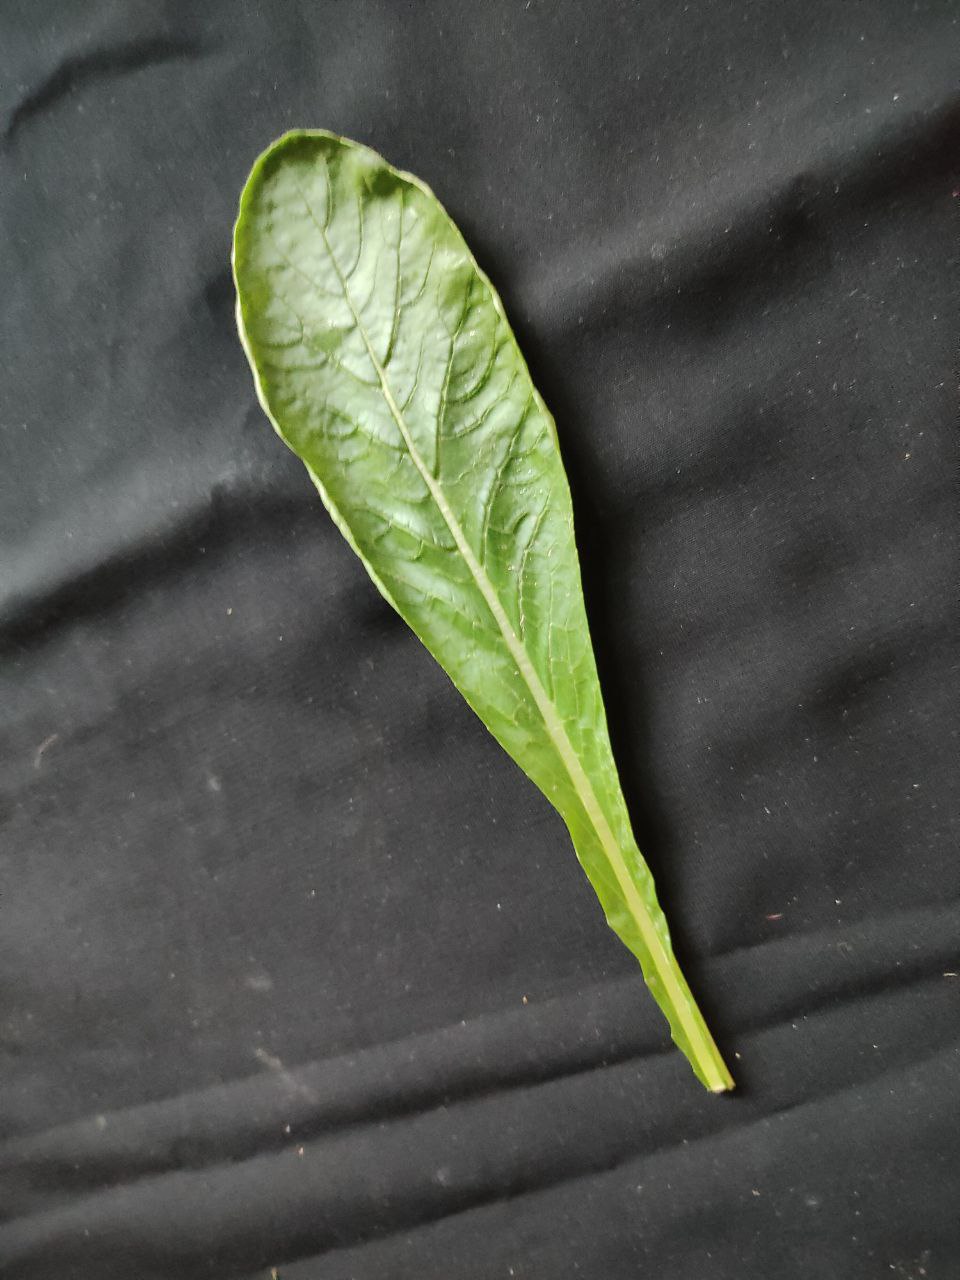
Label: Fresh leaf